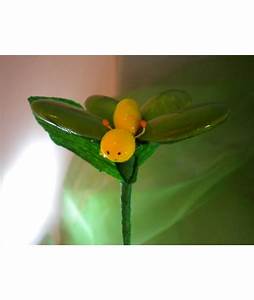
Label: farfalla